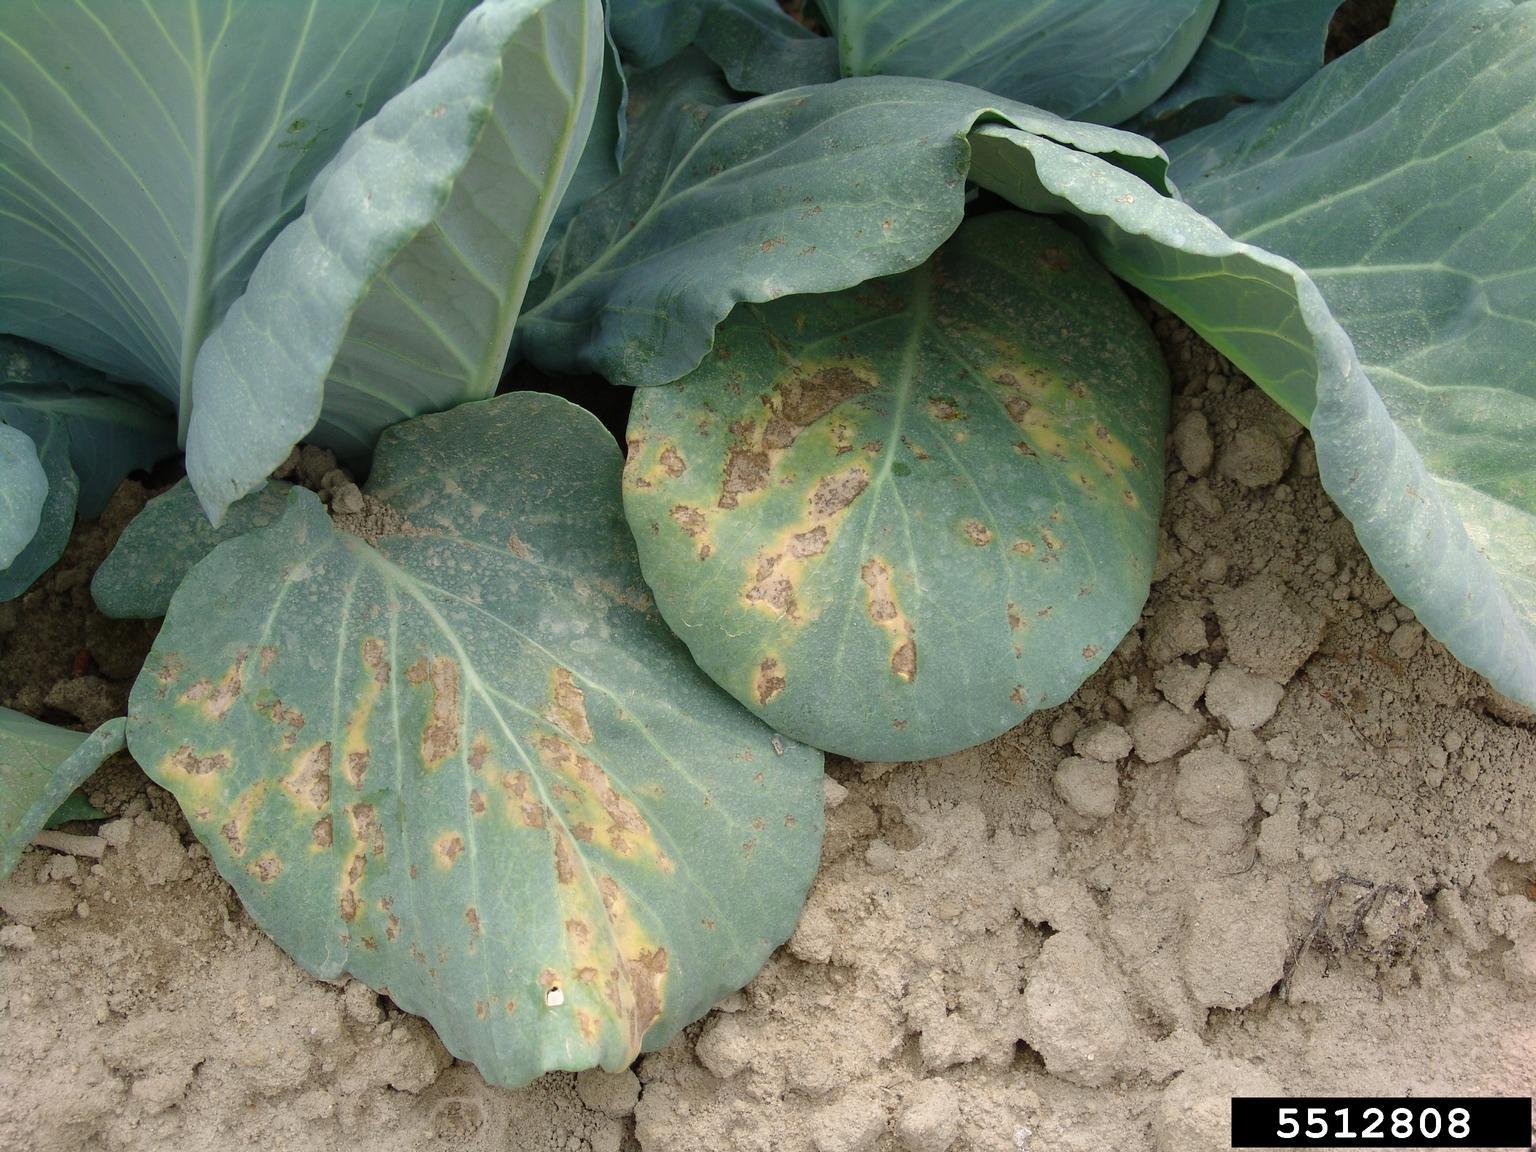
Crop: unknown
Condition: cabbage_cabbage_downy_mildew